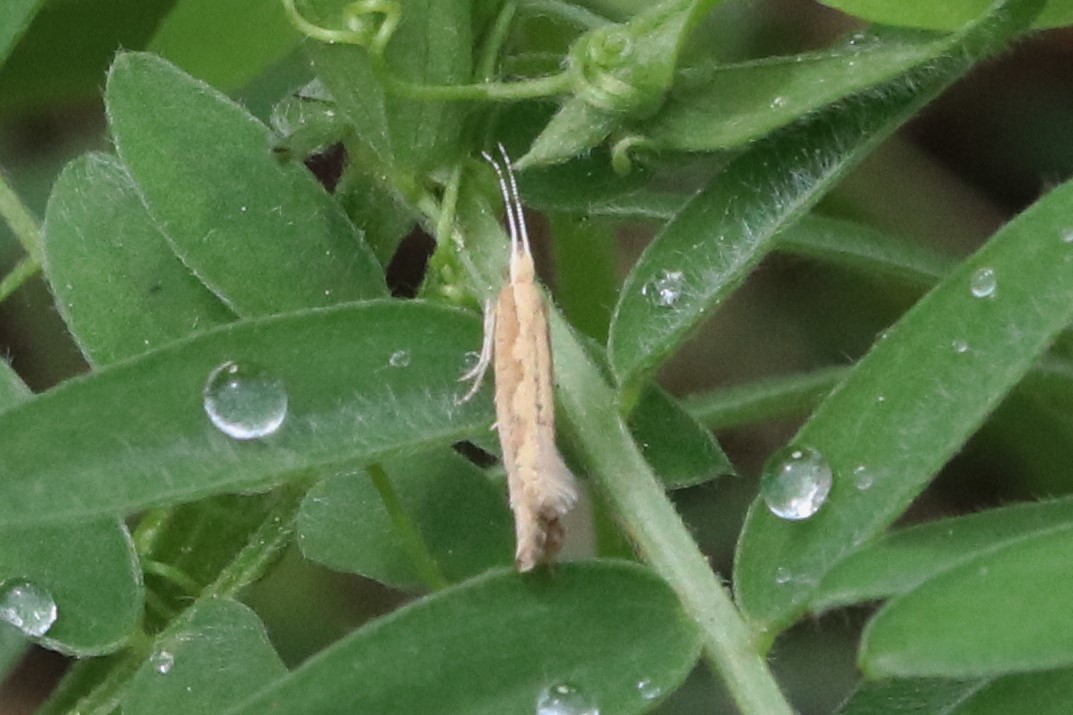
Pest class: diamondback_moth